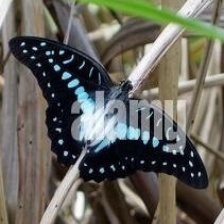
Species: GREAT JAY